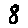
Label: 8